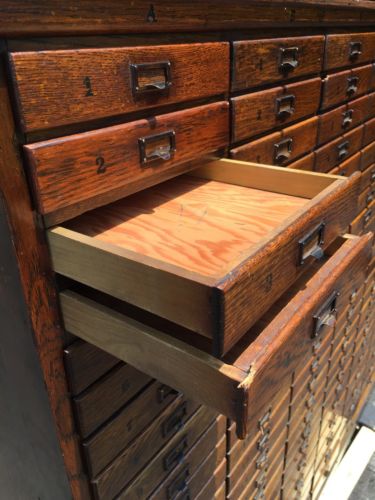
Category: cabinet